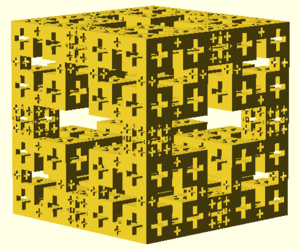
Rendu 3D du cube de Jérusalem à la troisième itération.
Cet article est une liste de fractales, ordonnées par dimension de Hausdorff croissante.
Le cube de Jérusalem est un solide fractal découvert par Eric Baird. Sa construction est proche de celle de l'éponge de Menger, mais contrairement à celle-ci son rapport d'homothétie n'est pas entier ou fractionnaire et chaque itération crée des éléments autosimilaires de rang n+1 et n+2. Il est nommé ainsi en raison de la ressemblance avec la croix de Jérusalem.